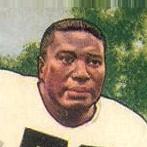
Age: 29